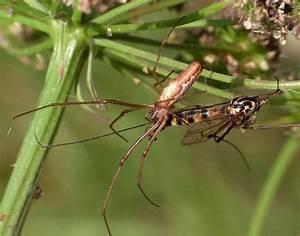
spider